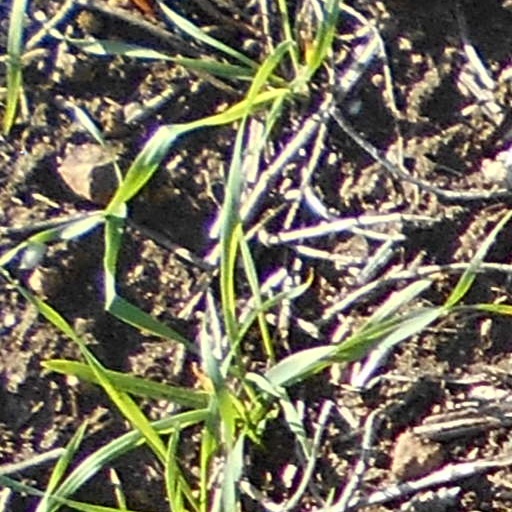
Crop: wheat